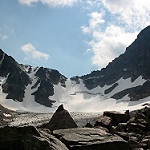
Label: glacier